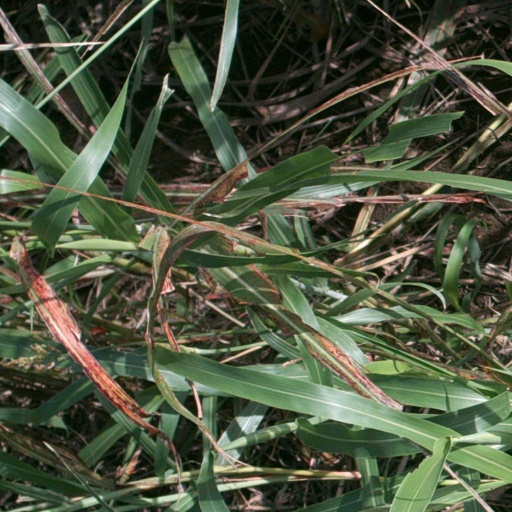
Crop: sorghum